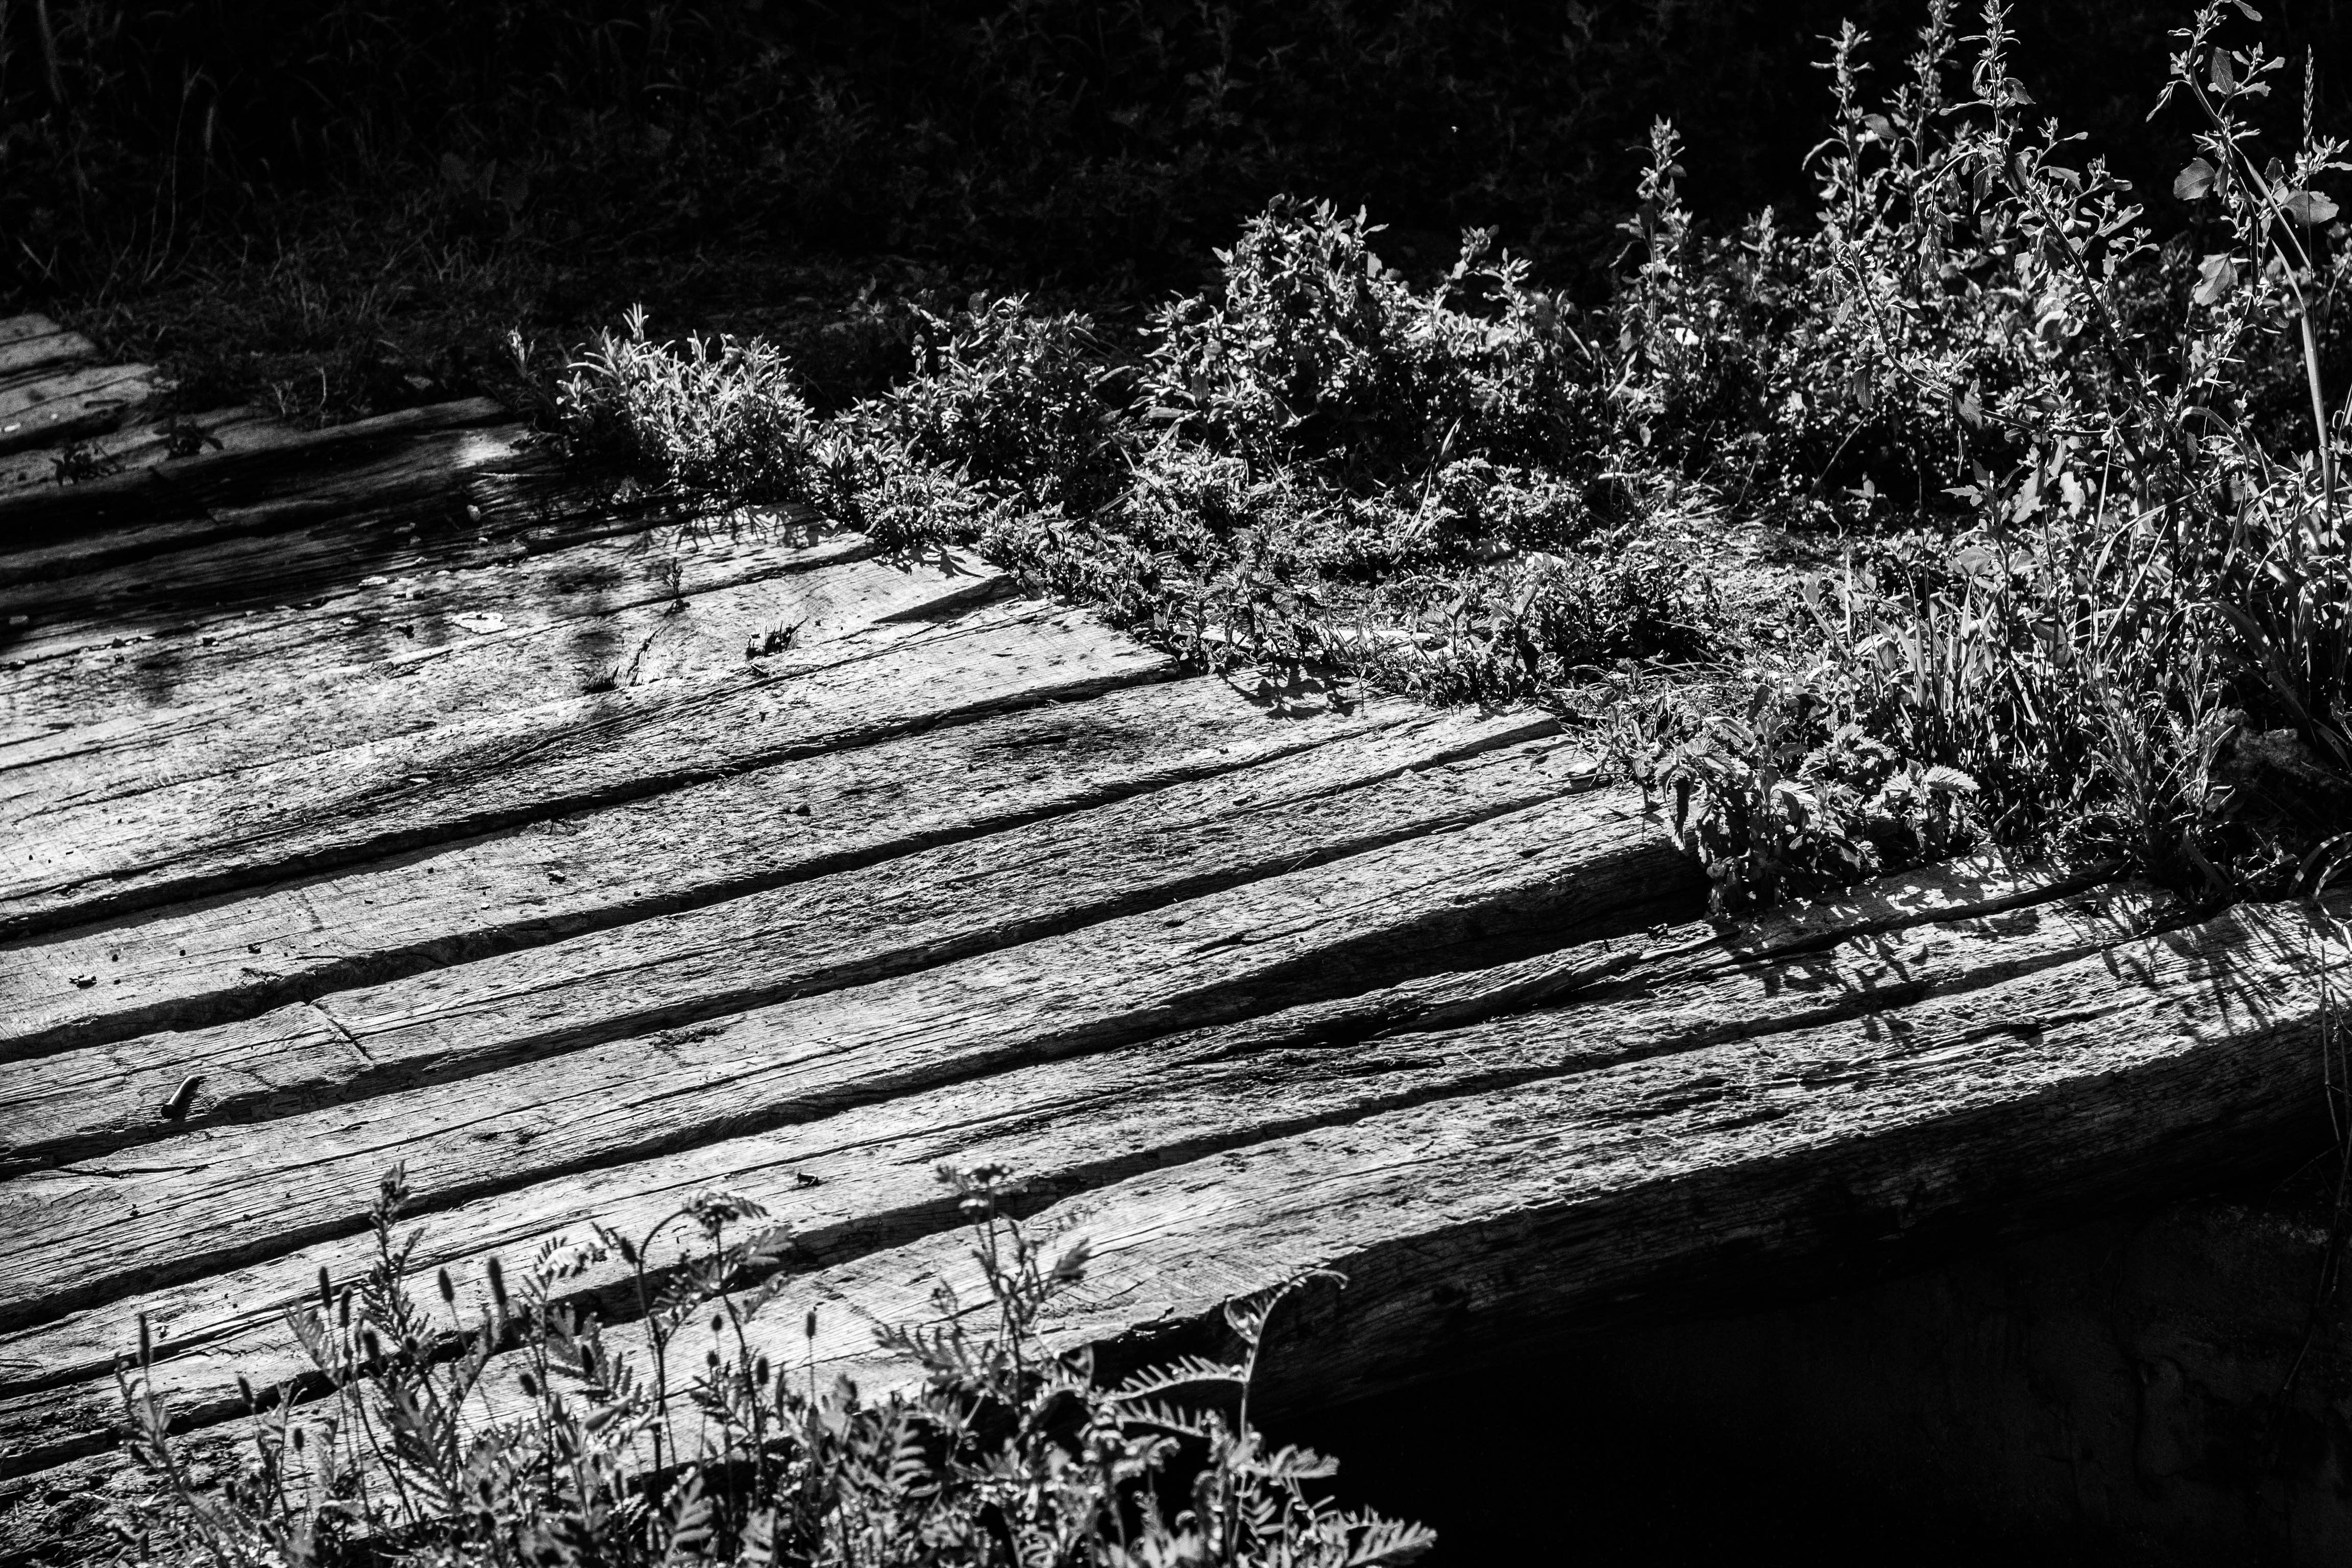
tree, nature, forest, grass, snow, winter, black and white, plant, board, wood, white, bridge, photography, leaf, trunk, bark, darkness, black, monochrome, season, black white, leaves, picture, vertical, woodland, habitat, monochrome photography, woody plant